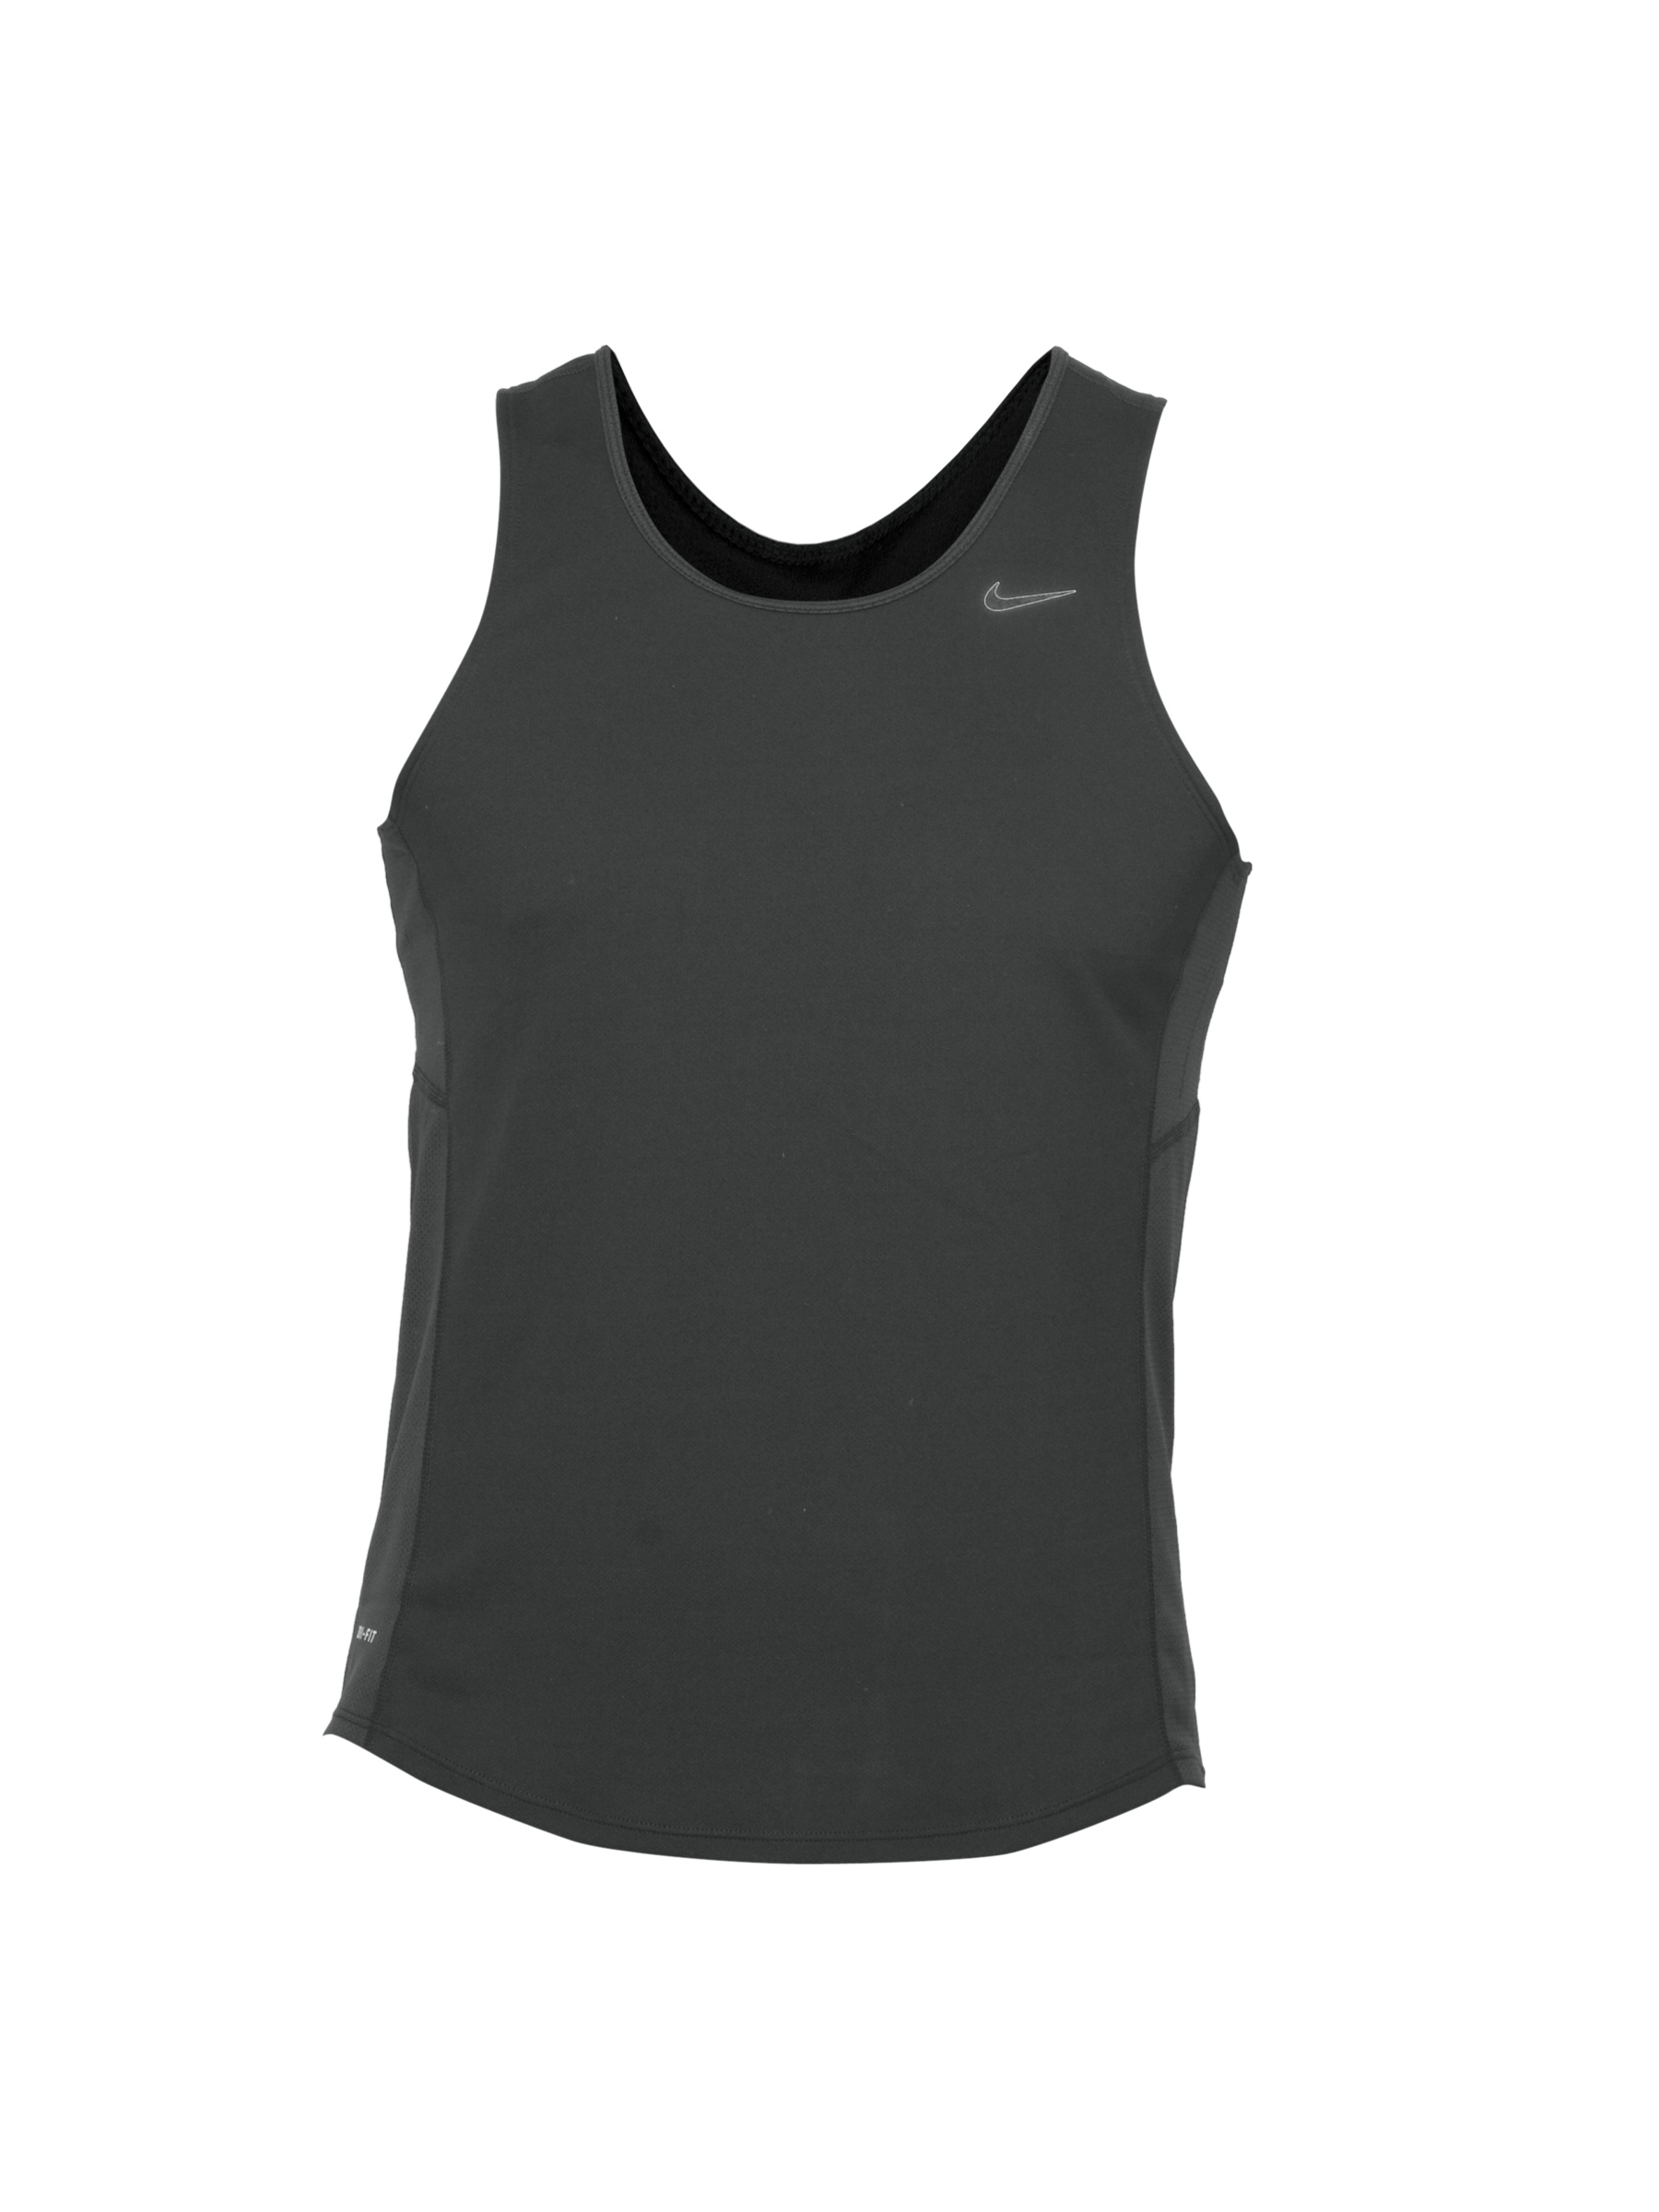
Nike Men Miler Singlet Black T-shirt
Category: Apparel / Topwear / Tshirts
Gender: Men
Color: Black
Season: Fall 2012
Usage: Sports